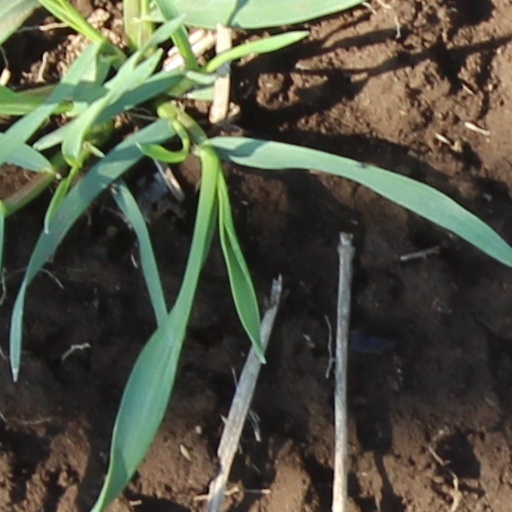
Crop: wheat